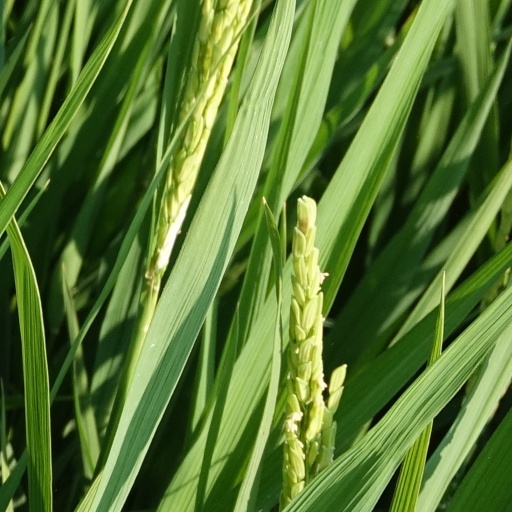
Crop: rice